Esiẹ Museum

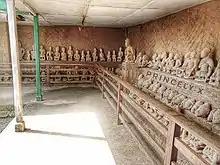
Esie museum established 1945 is located in Irepodun LGA of Kwara State. The museum is known for housing human-shaped stone figures.

The museum was the first to be established in Nigeria when it opened in 1945. The museum once housed over one thousand tombstone figures or images representing human beings.